Verckys Kiamuangana Mateta

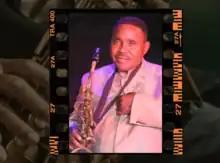
Kiamuangana in 2021

Georges Kiamuangana Mateta (19 May 1944 – 13 October 2022), known professionally as Verckys, was a Congolese saxophonist, composer, producer, bandleader, and record executive. A significant figure in the evolution of 20th-century Congolese and African popular music, he is referred to as "Vévé", "the man with the iron lungs" and "Wazola Nzimbu". Kiamuangana was the second Congolese artist to establish and independently manage a record label, Éditions Vévé, through which he brought many Congolese musicians to prominence, including Zaïko Langa Langa, Koffi Olomide, Empire Bakuba, Afrisa International, OK Jazz, Langa Langa Stars, Victoria Eleison, Historia Musica, Orchestre Kiam, and others.